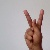
The image shows a hand gesture representing the letter 'K' in Indian Sign Language.